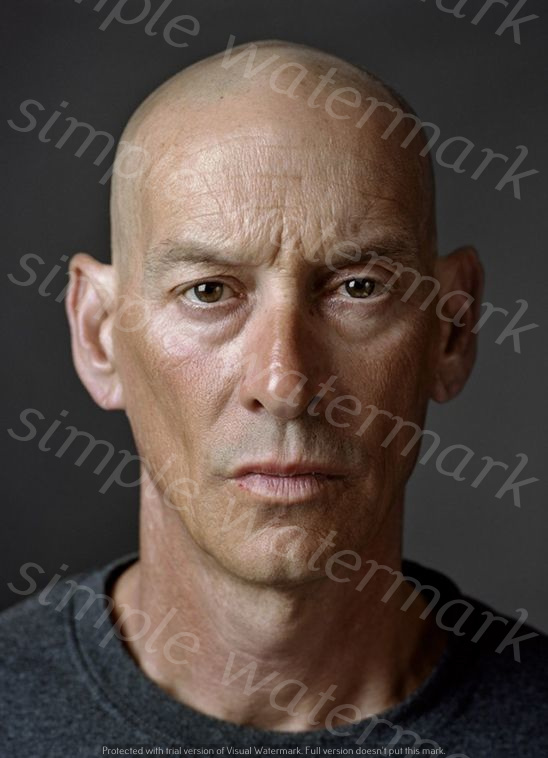
Label: Watermark